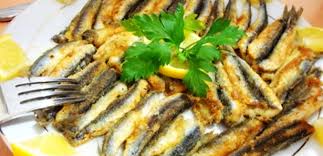
Yemek: hamsi